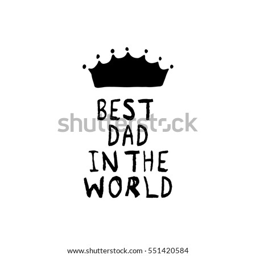
person in the phrase with a hand drawn crown .